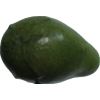
Label: green_avocado